William Lillywhite

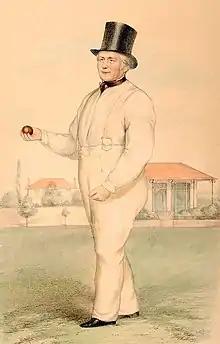

Frederick William Lillywhite (13 June 1792 – 21 August 1854) was an English first-class cricketer during the game's roundarm era. One of the main protagonists in the legalisation of roundarm, he was one of the most successful bowlers of his era. His status is borne out by his nickname: "The Nonpareil".